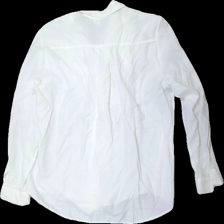
View: back
Type: Blouse
Category: Ladies
Brand: Not in the list
Colors: White
Material: 54% Cotton 46% Polyester
Cut: Regular
Season: All
Trend: 80s
Price range: 100-150
Recommended usage: Reuse
Description: white 80s blosue